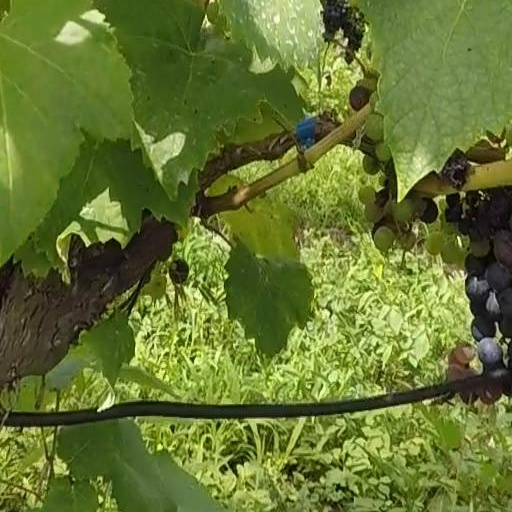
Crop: grape